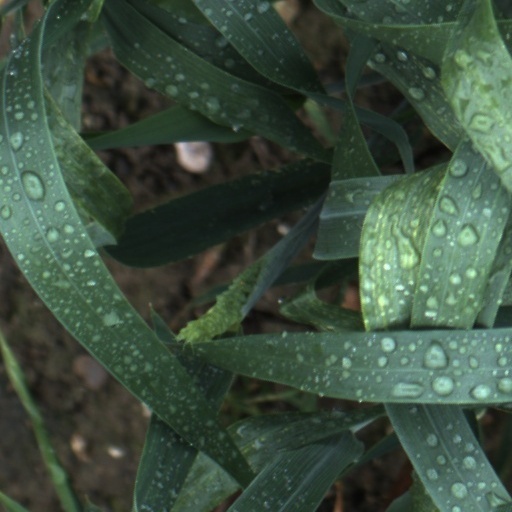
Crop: wheat